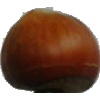
Label: nut_forest